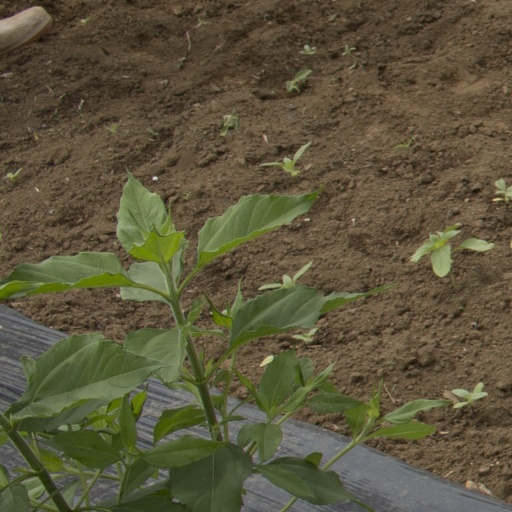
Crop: Jerusalem artichoke